Cutting board

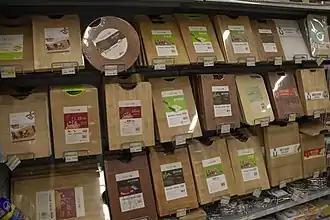
Different wood cutting boards on a store shelf

A knife edge is a delicate structure and can easily be blunted by a too abrasive surface. It can also be chipped if used on a surface that is too hard. A good cutting board material must be soft, easy to clean, and non-abrasive, but not fragile to the point of being destroyed. Hard cutting boards can, however, be used for food preparation tasks that do not require a sharp knife, like cutting cheese or making sandwiches.